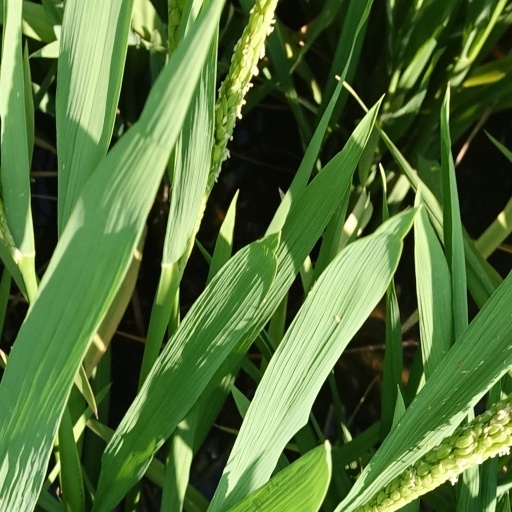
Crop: rice